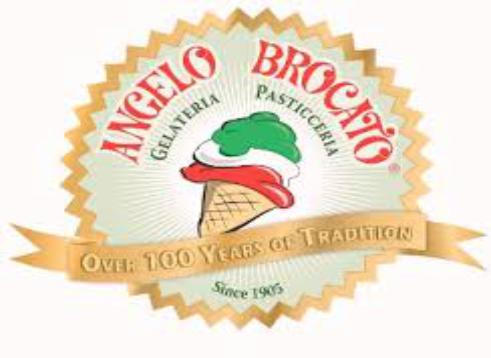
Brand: Angelo Brocato's
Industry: Food